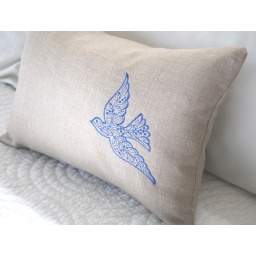
bird pillow in blue on linen